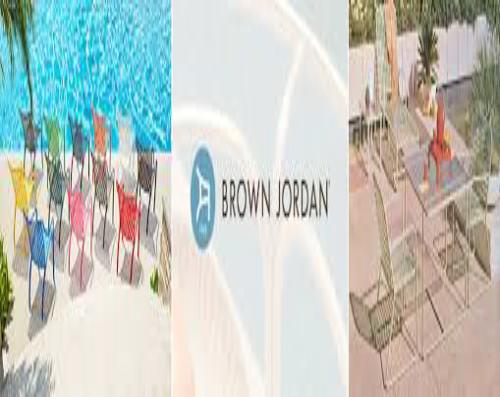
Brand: brown jordan
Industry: Necessities